Claude de Bullion

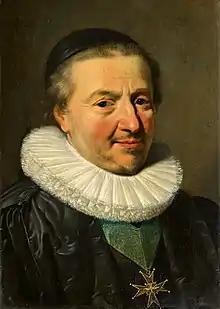

Claude de Bullion (13 October 1569 – 22 December 1640) was a French aristocrat and politician who served as a Minister of Finance under Louis XIII from 1632 to 1640. He was a close ally of Cardinal Richelieu.